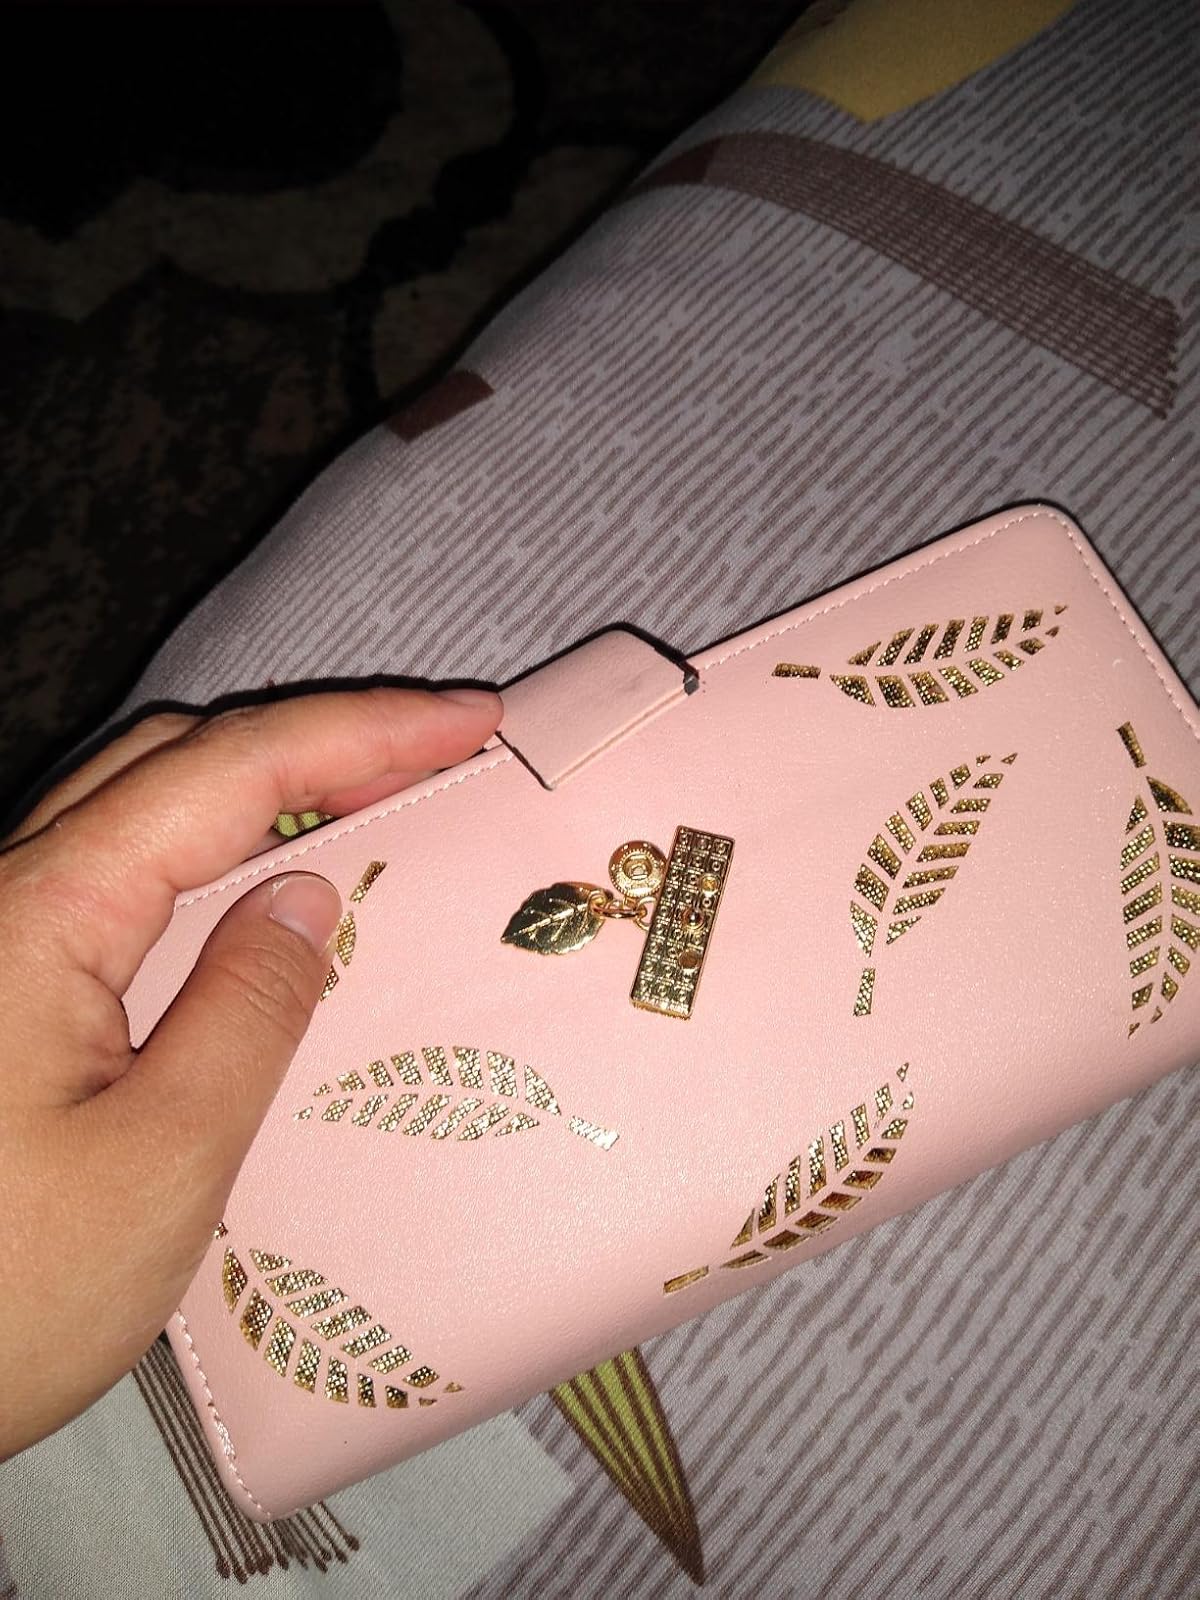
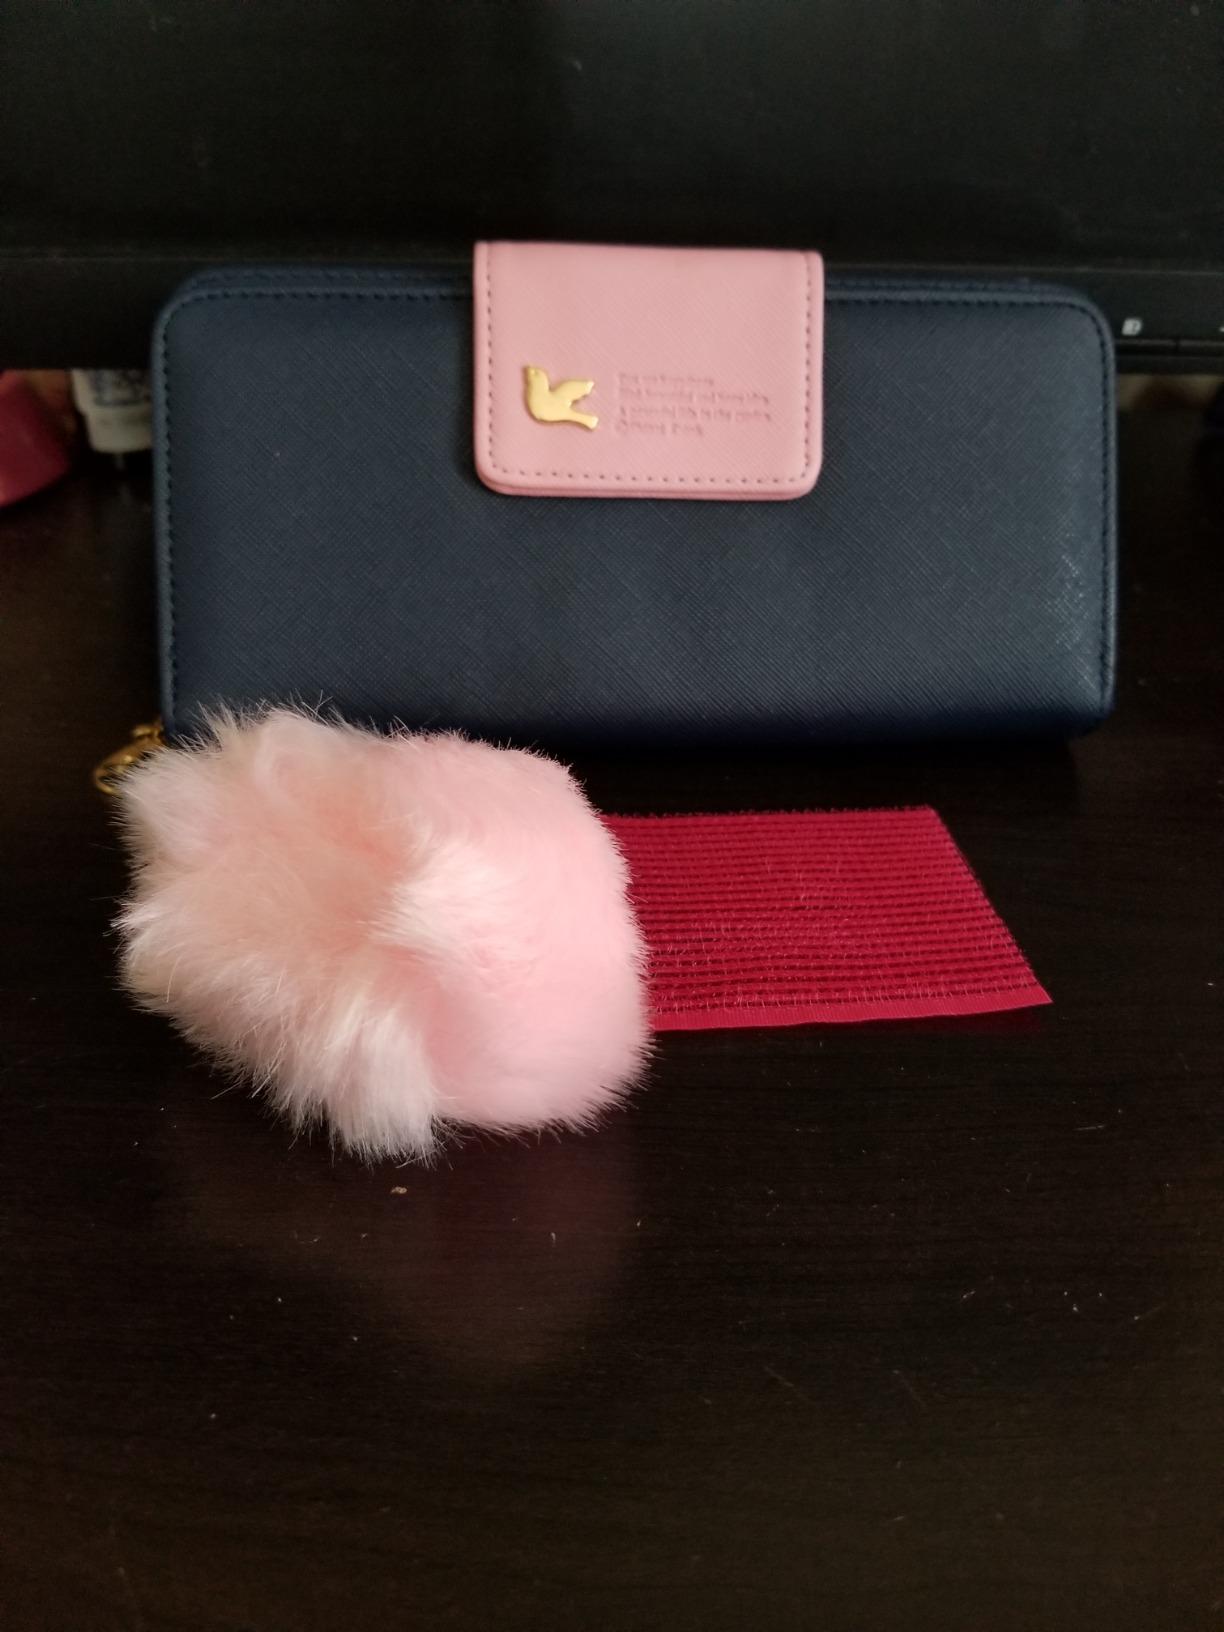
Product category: accessories_handbag
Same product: no